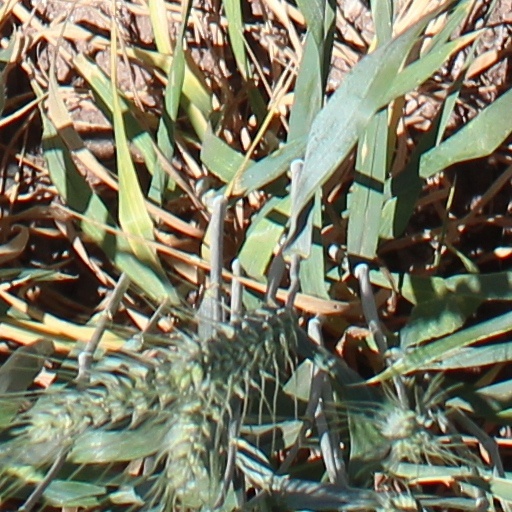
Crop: wheat